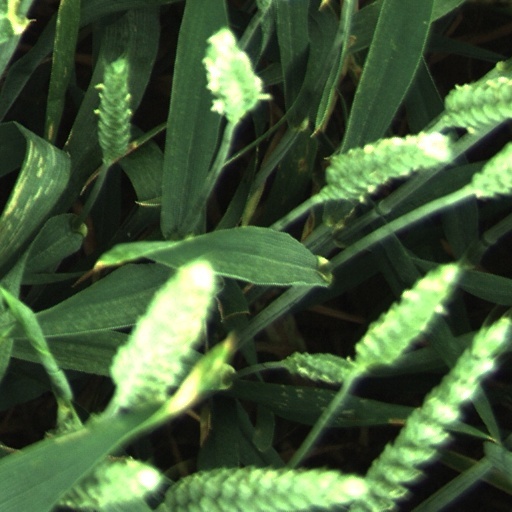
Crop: wheat